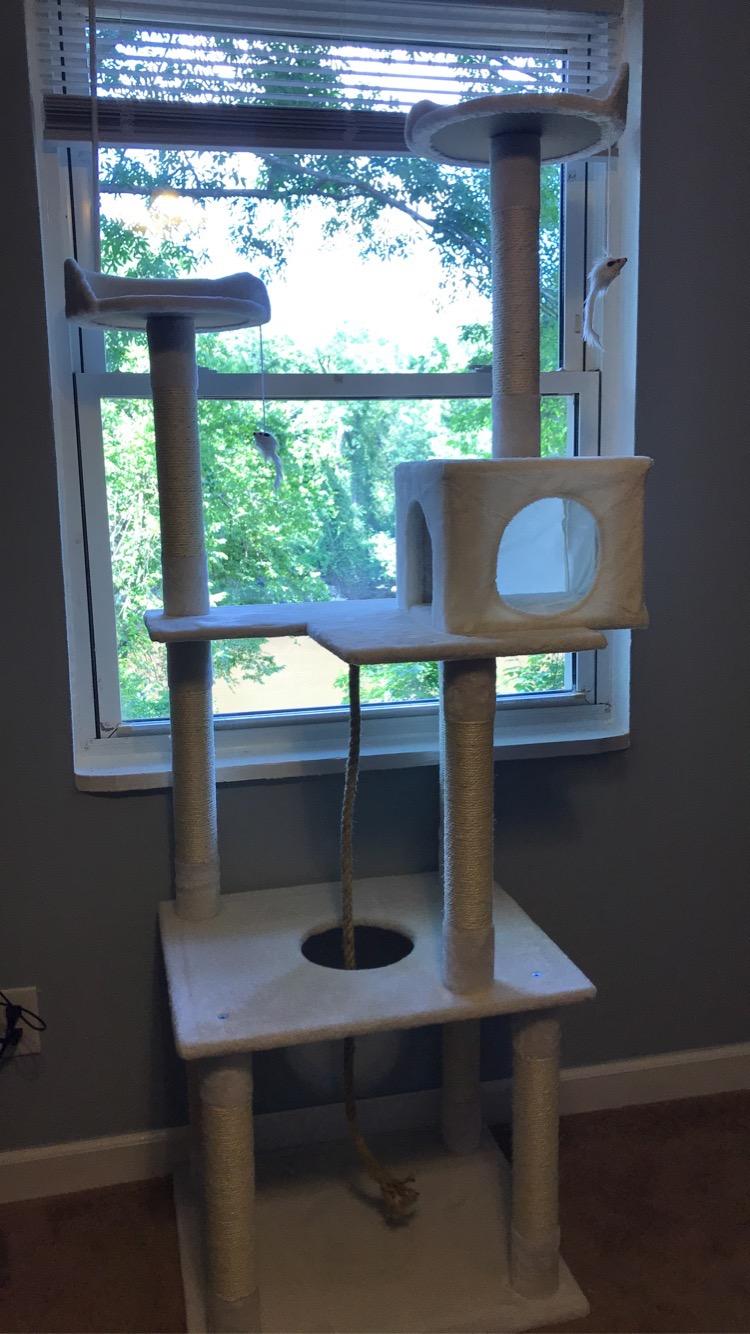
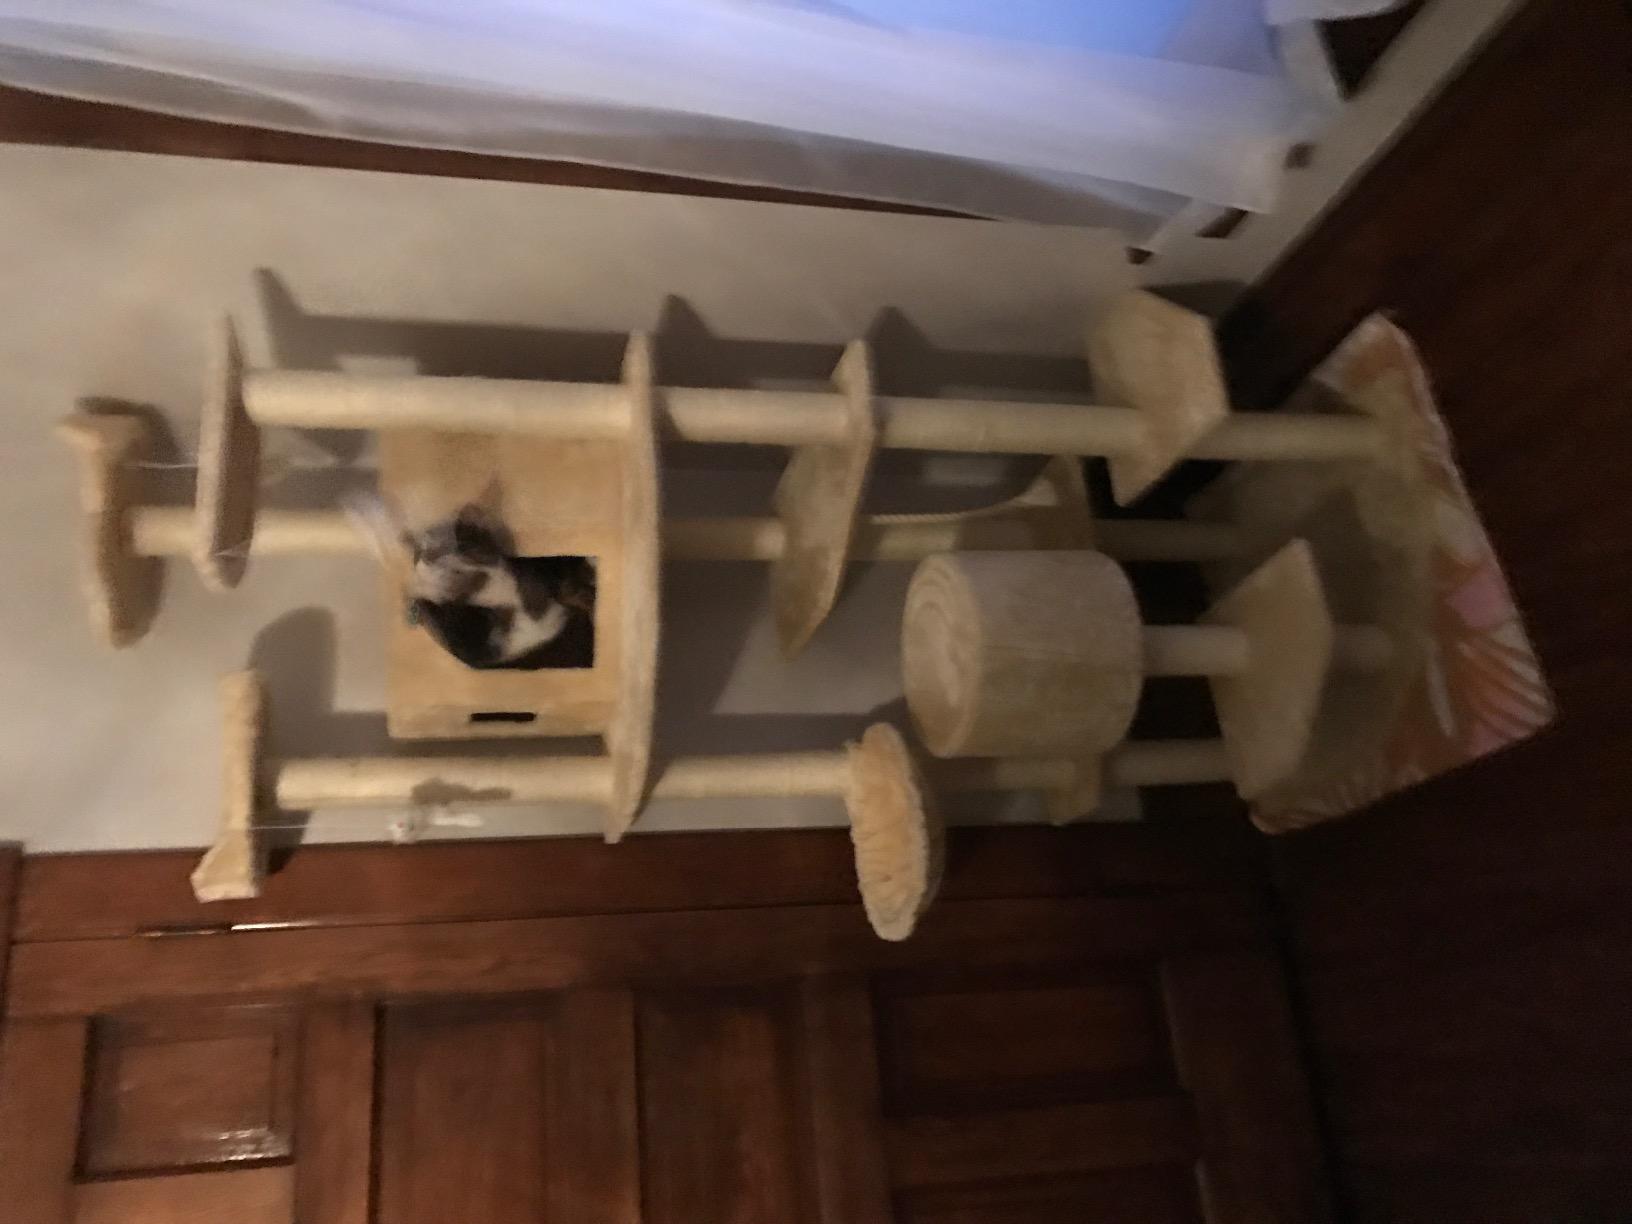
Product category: items_cat tree
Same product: no